Furushō Station

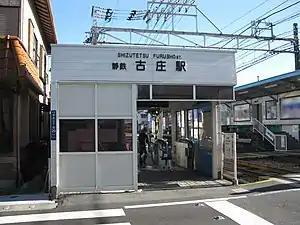
Furushō Station in December 2010

Furushō Station is a station on the Shizuoka–Shimizu Line and is 3.8 kilometers from the starting point of the line at Shin-Shizuoka Station.